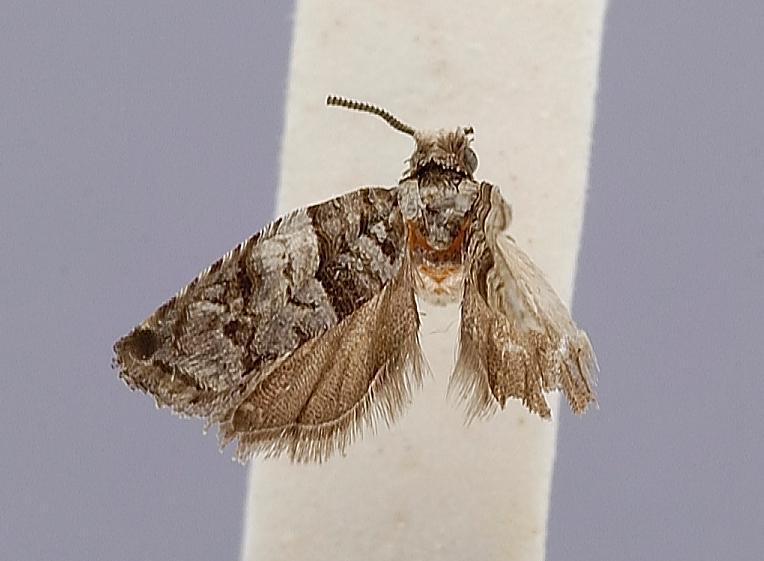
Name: Eucosma icelitodes
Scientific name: Eucosma icelitodes Diakonoff, 1982
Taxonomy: Animalia, Arthropoda, Insecta, Lepidoptera, Tortricidae
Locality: Mannar District, Olaithoduvai, 10 mi NW of Mannar, 0-50', Mannar, Sri Lanka
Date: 4 Nov 1976 to 5 Nov 1976